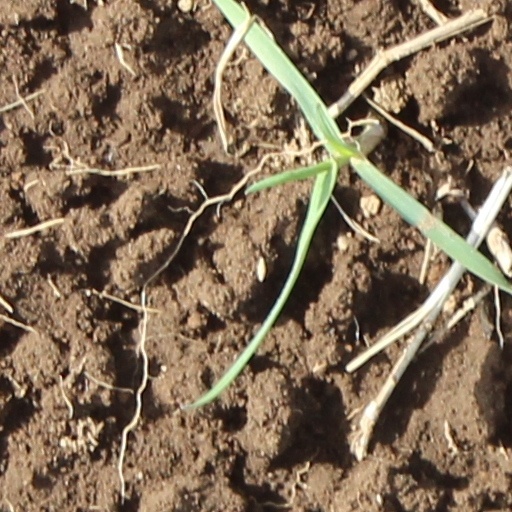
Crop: wheat